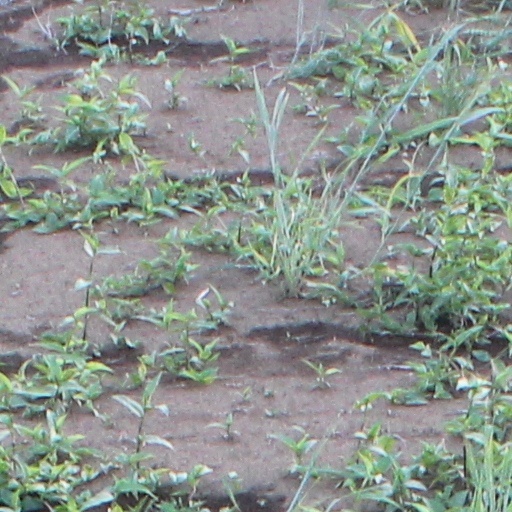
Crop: wheat